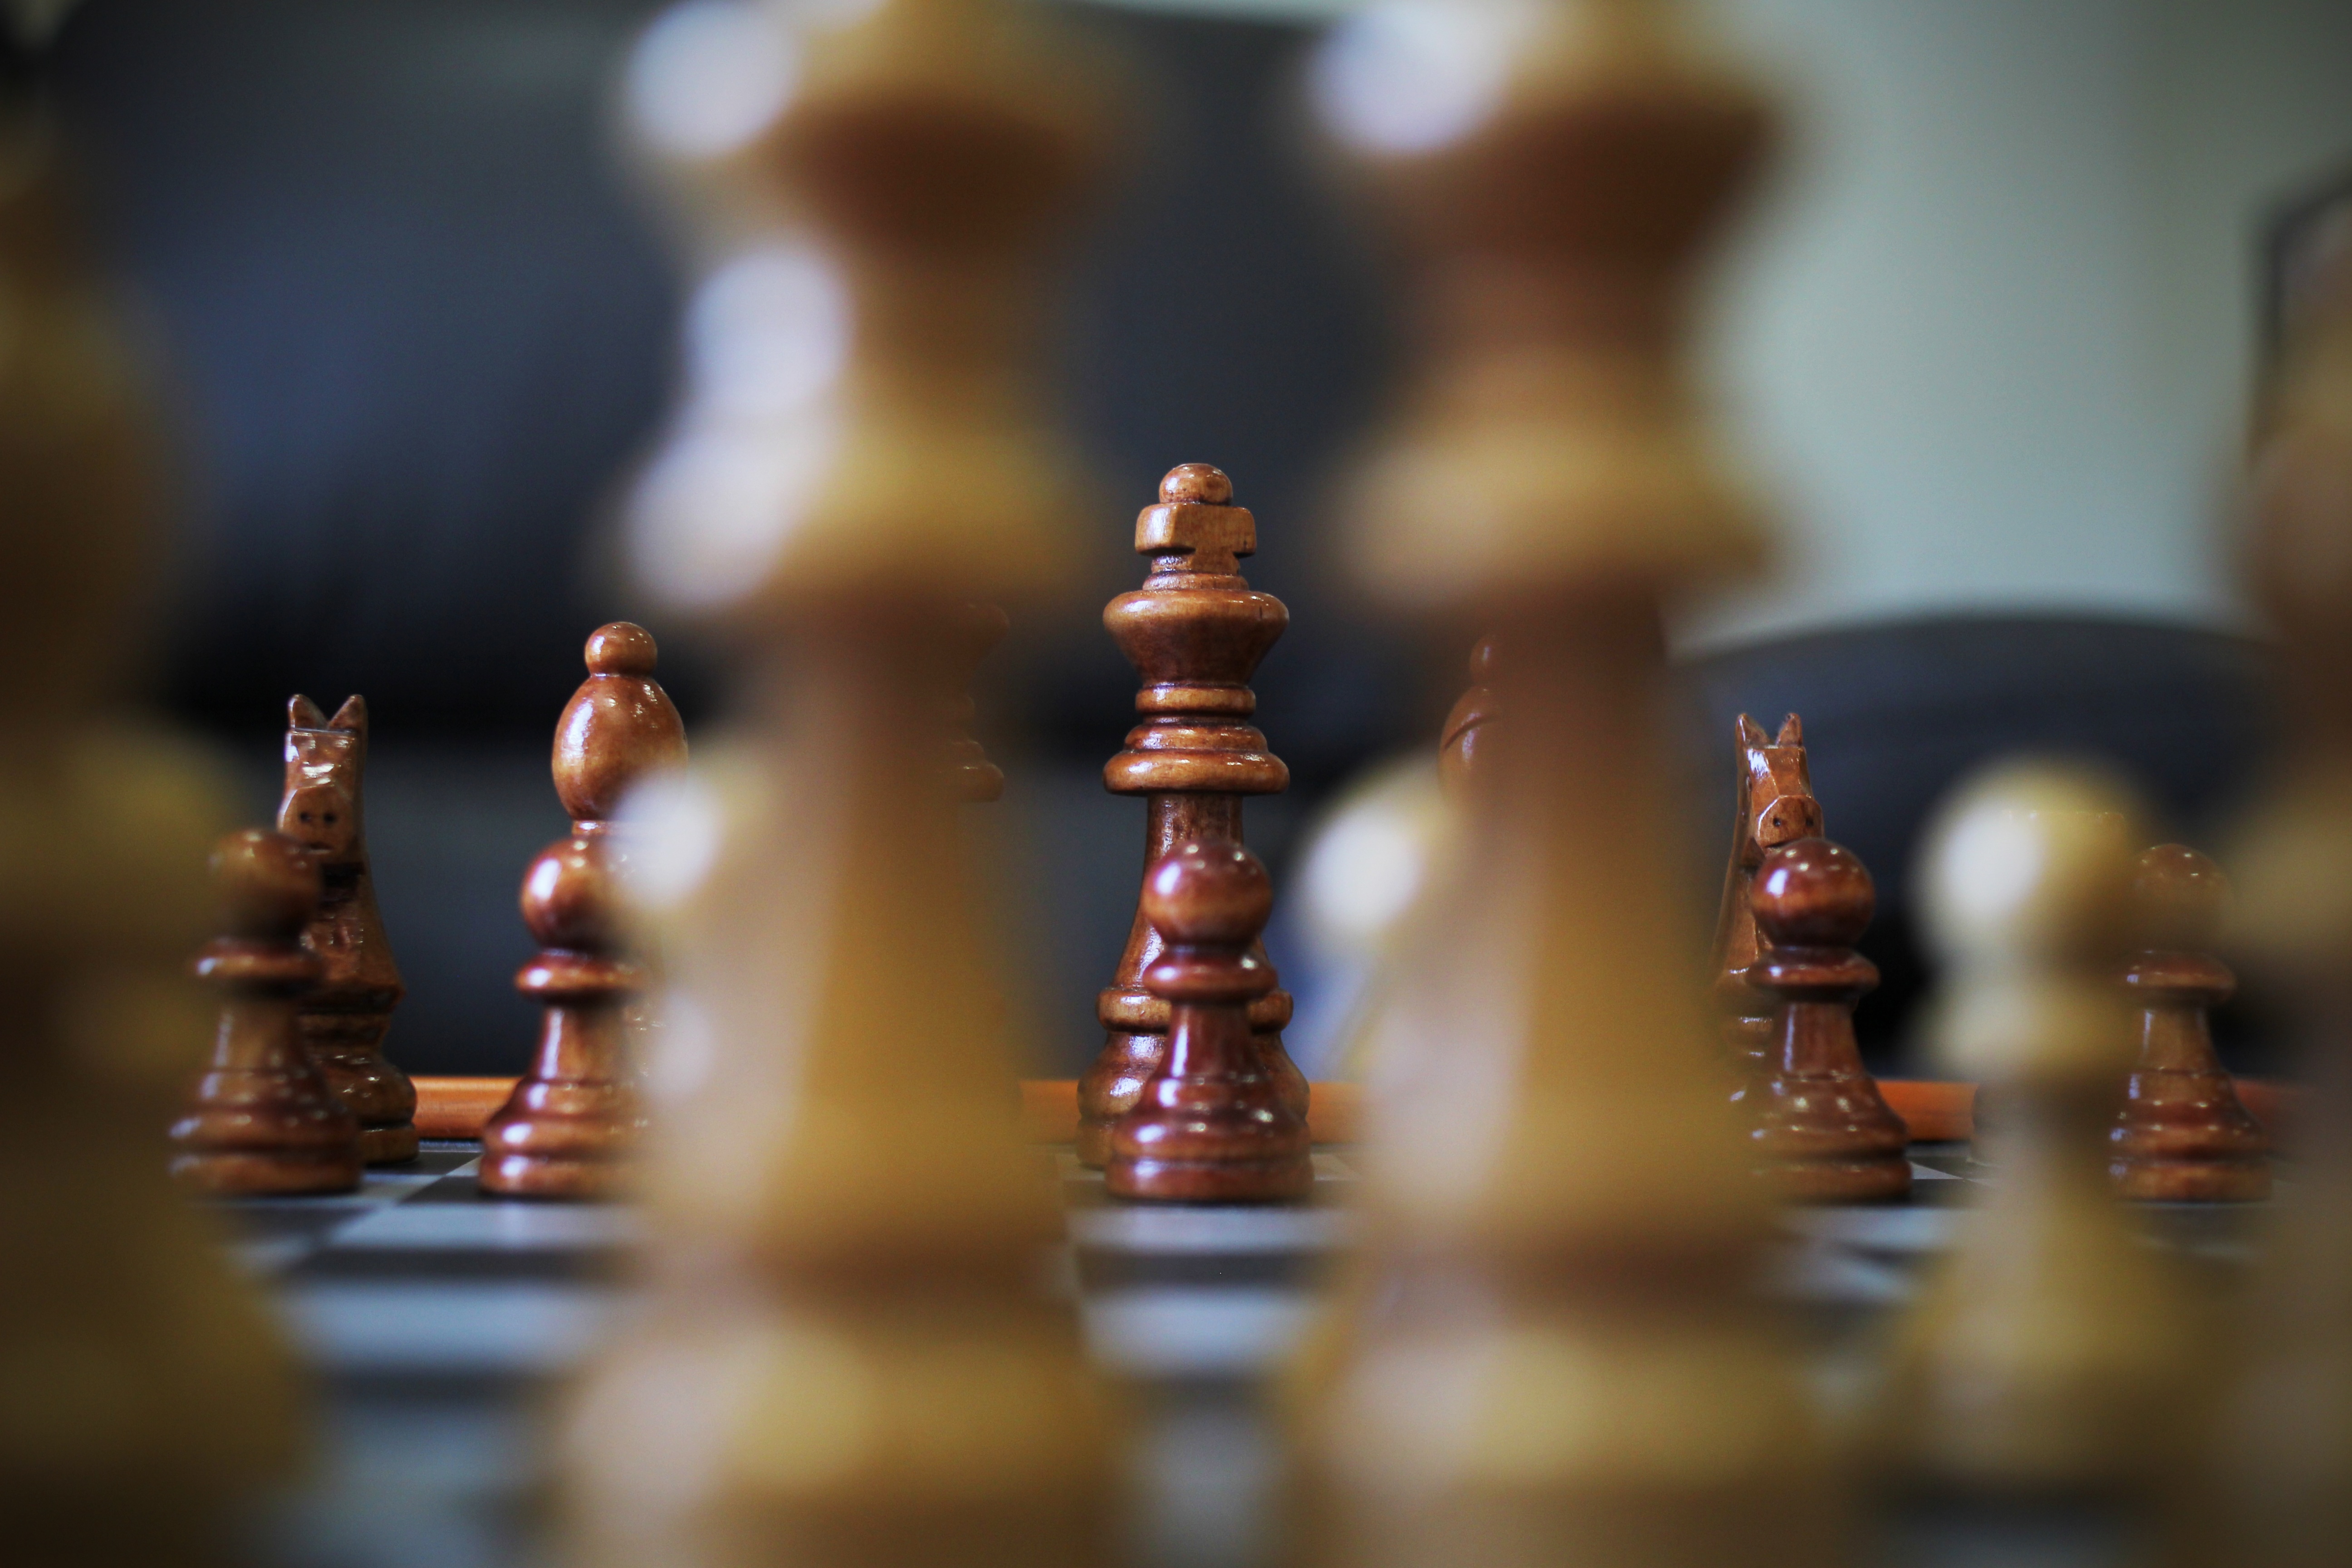
game, recreation, horse, board game, battle, king, sports, chess, strategy, chessboard, games, tactics, tactical, indoor games and sports, tabletop game